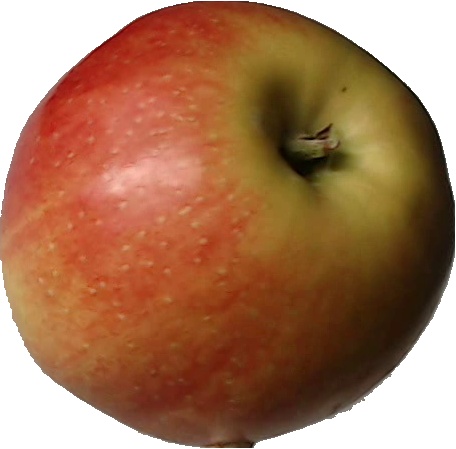
Label: apple_red_2